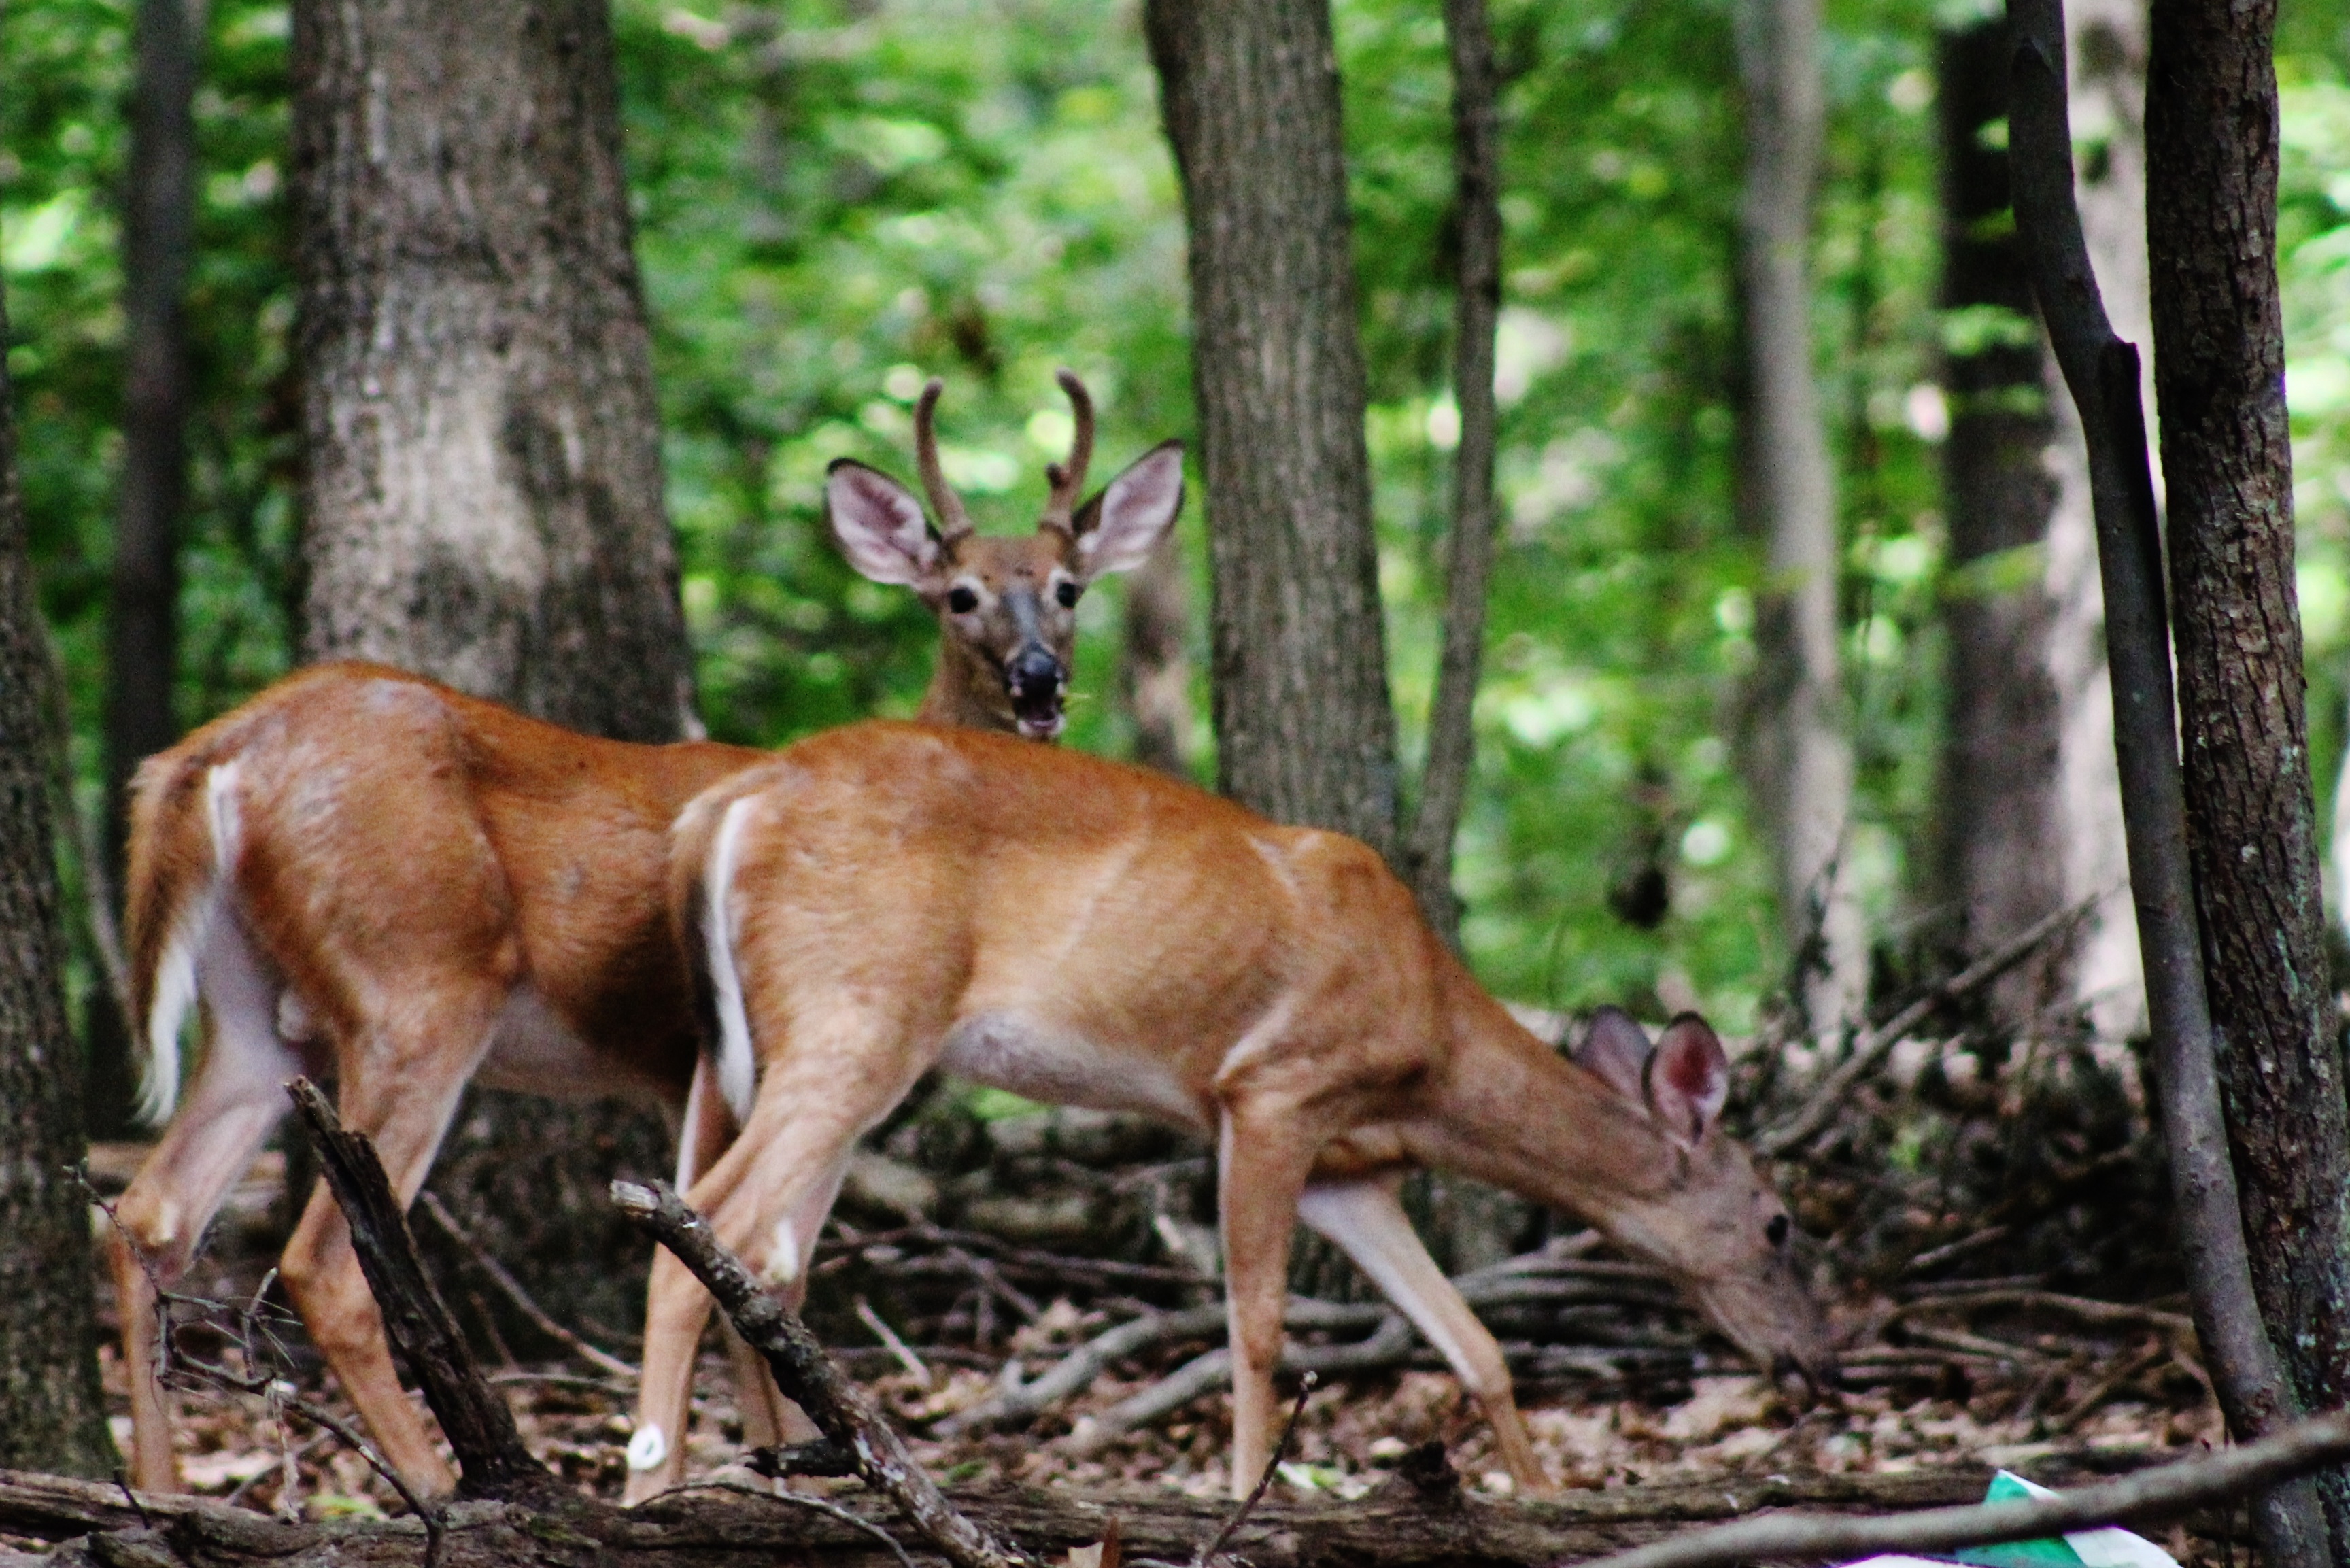
forest, wildlife, deer, mammal, fauna, vertebrate, woodland, elk, white tailed deer